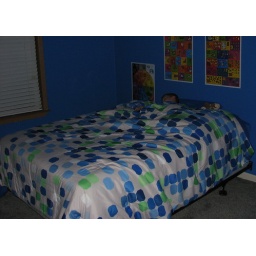
First night in his big boy bed